STS-126

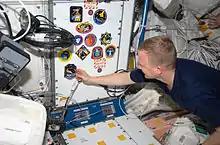
Continuing a long-standing tradition, pilot Eric Boe places the STS-126 patch onto a wall in the "Unity" node of the International Space Station.

Following the wake-up call, the two crews got to work preparing for the mission's final spacewalk. Bowen and Kimbrough officially began the EVA at 18:24 UTC. Shortly before the spacewalk began, managers on the ground radioed up to the crew that the Mission Management Team had approved an extra docked day of operations for the crews, extending the mission to sixteen days. The extra time was being given to allow the crews more time to resolve the issues with the Urine Processing Assembly. The spacewalk successfully concluded after 6 hours and 7 minutes, bringing the total time spent in EVA activities for the mission to 26 hours, 41 minutes.